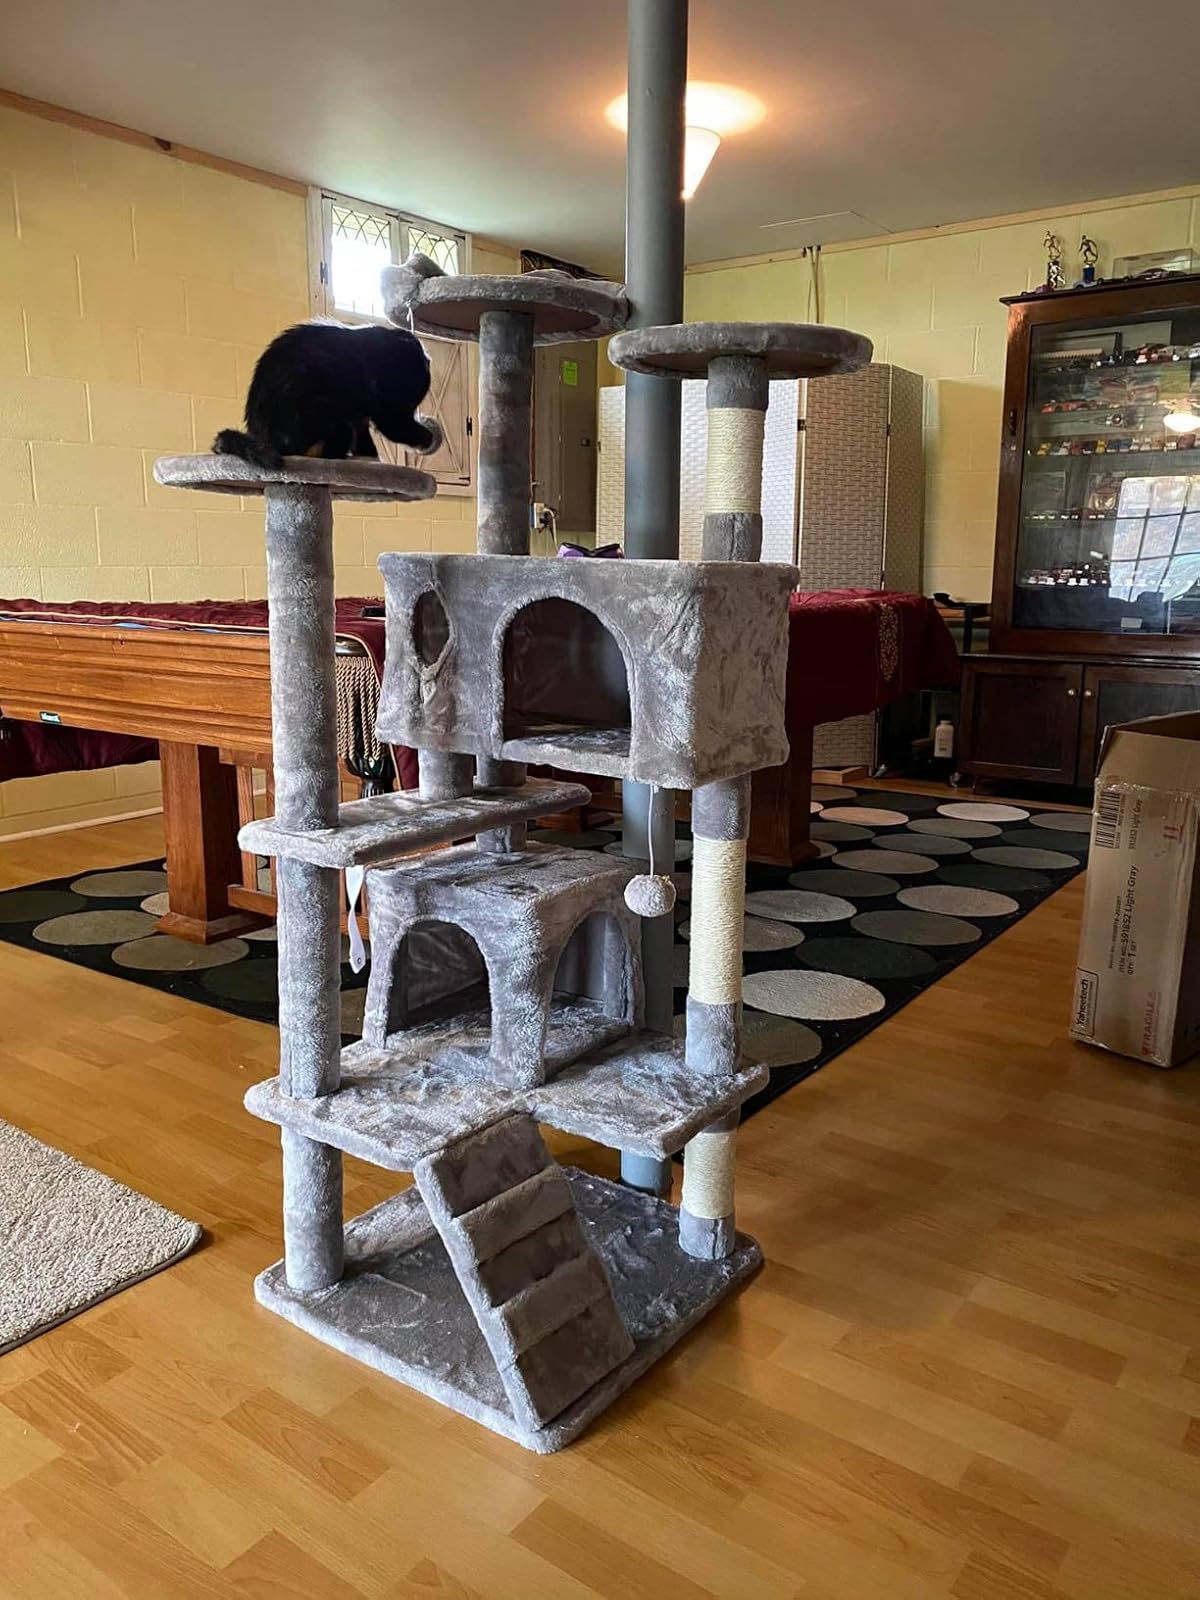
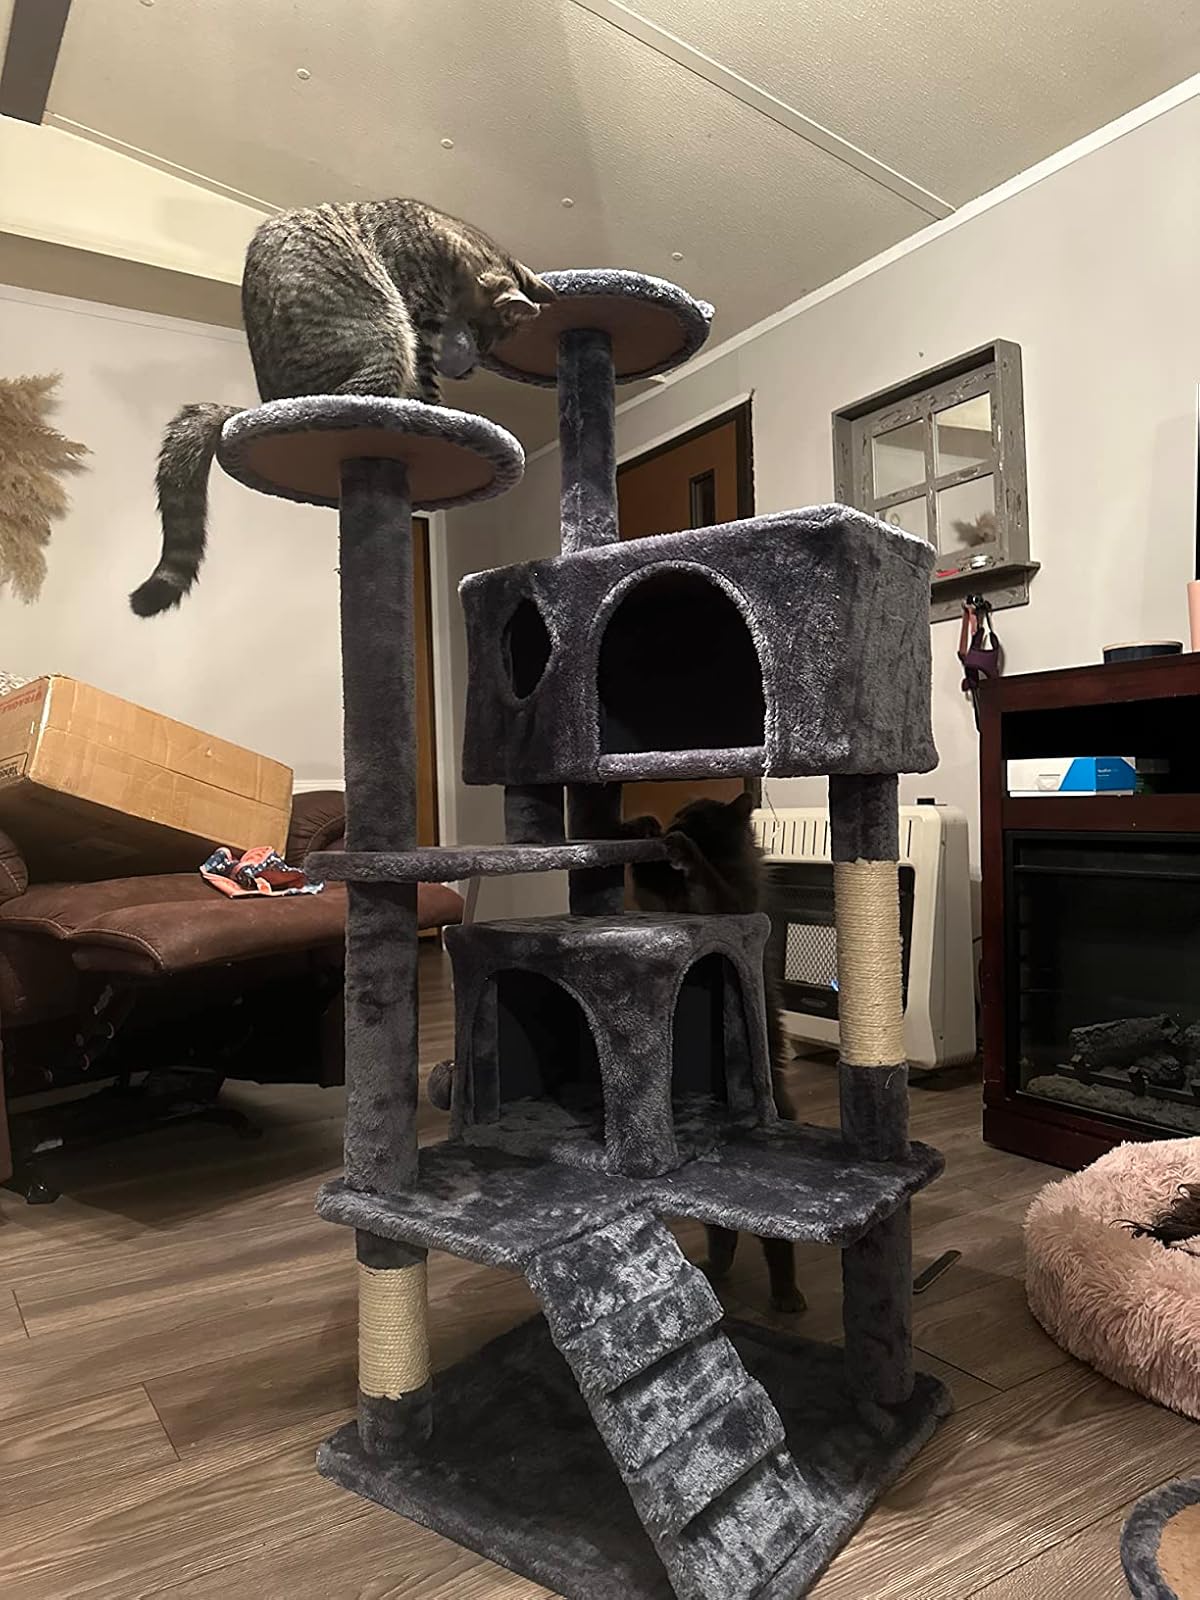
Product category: items_cat tree
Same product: yes